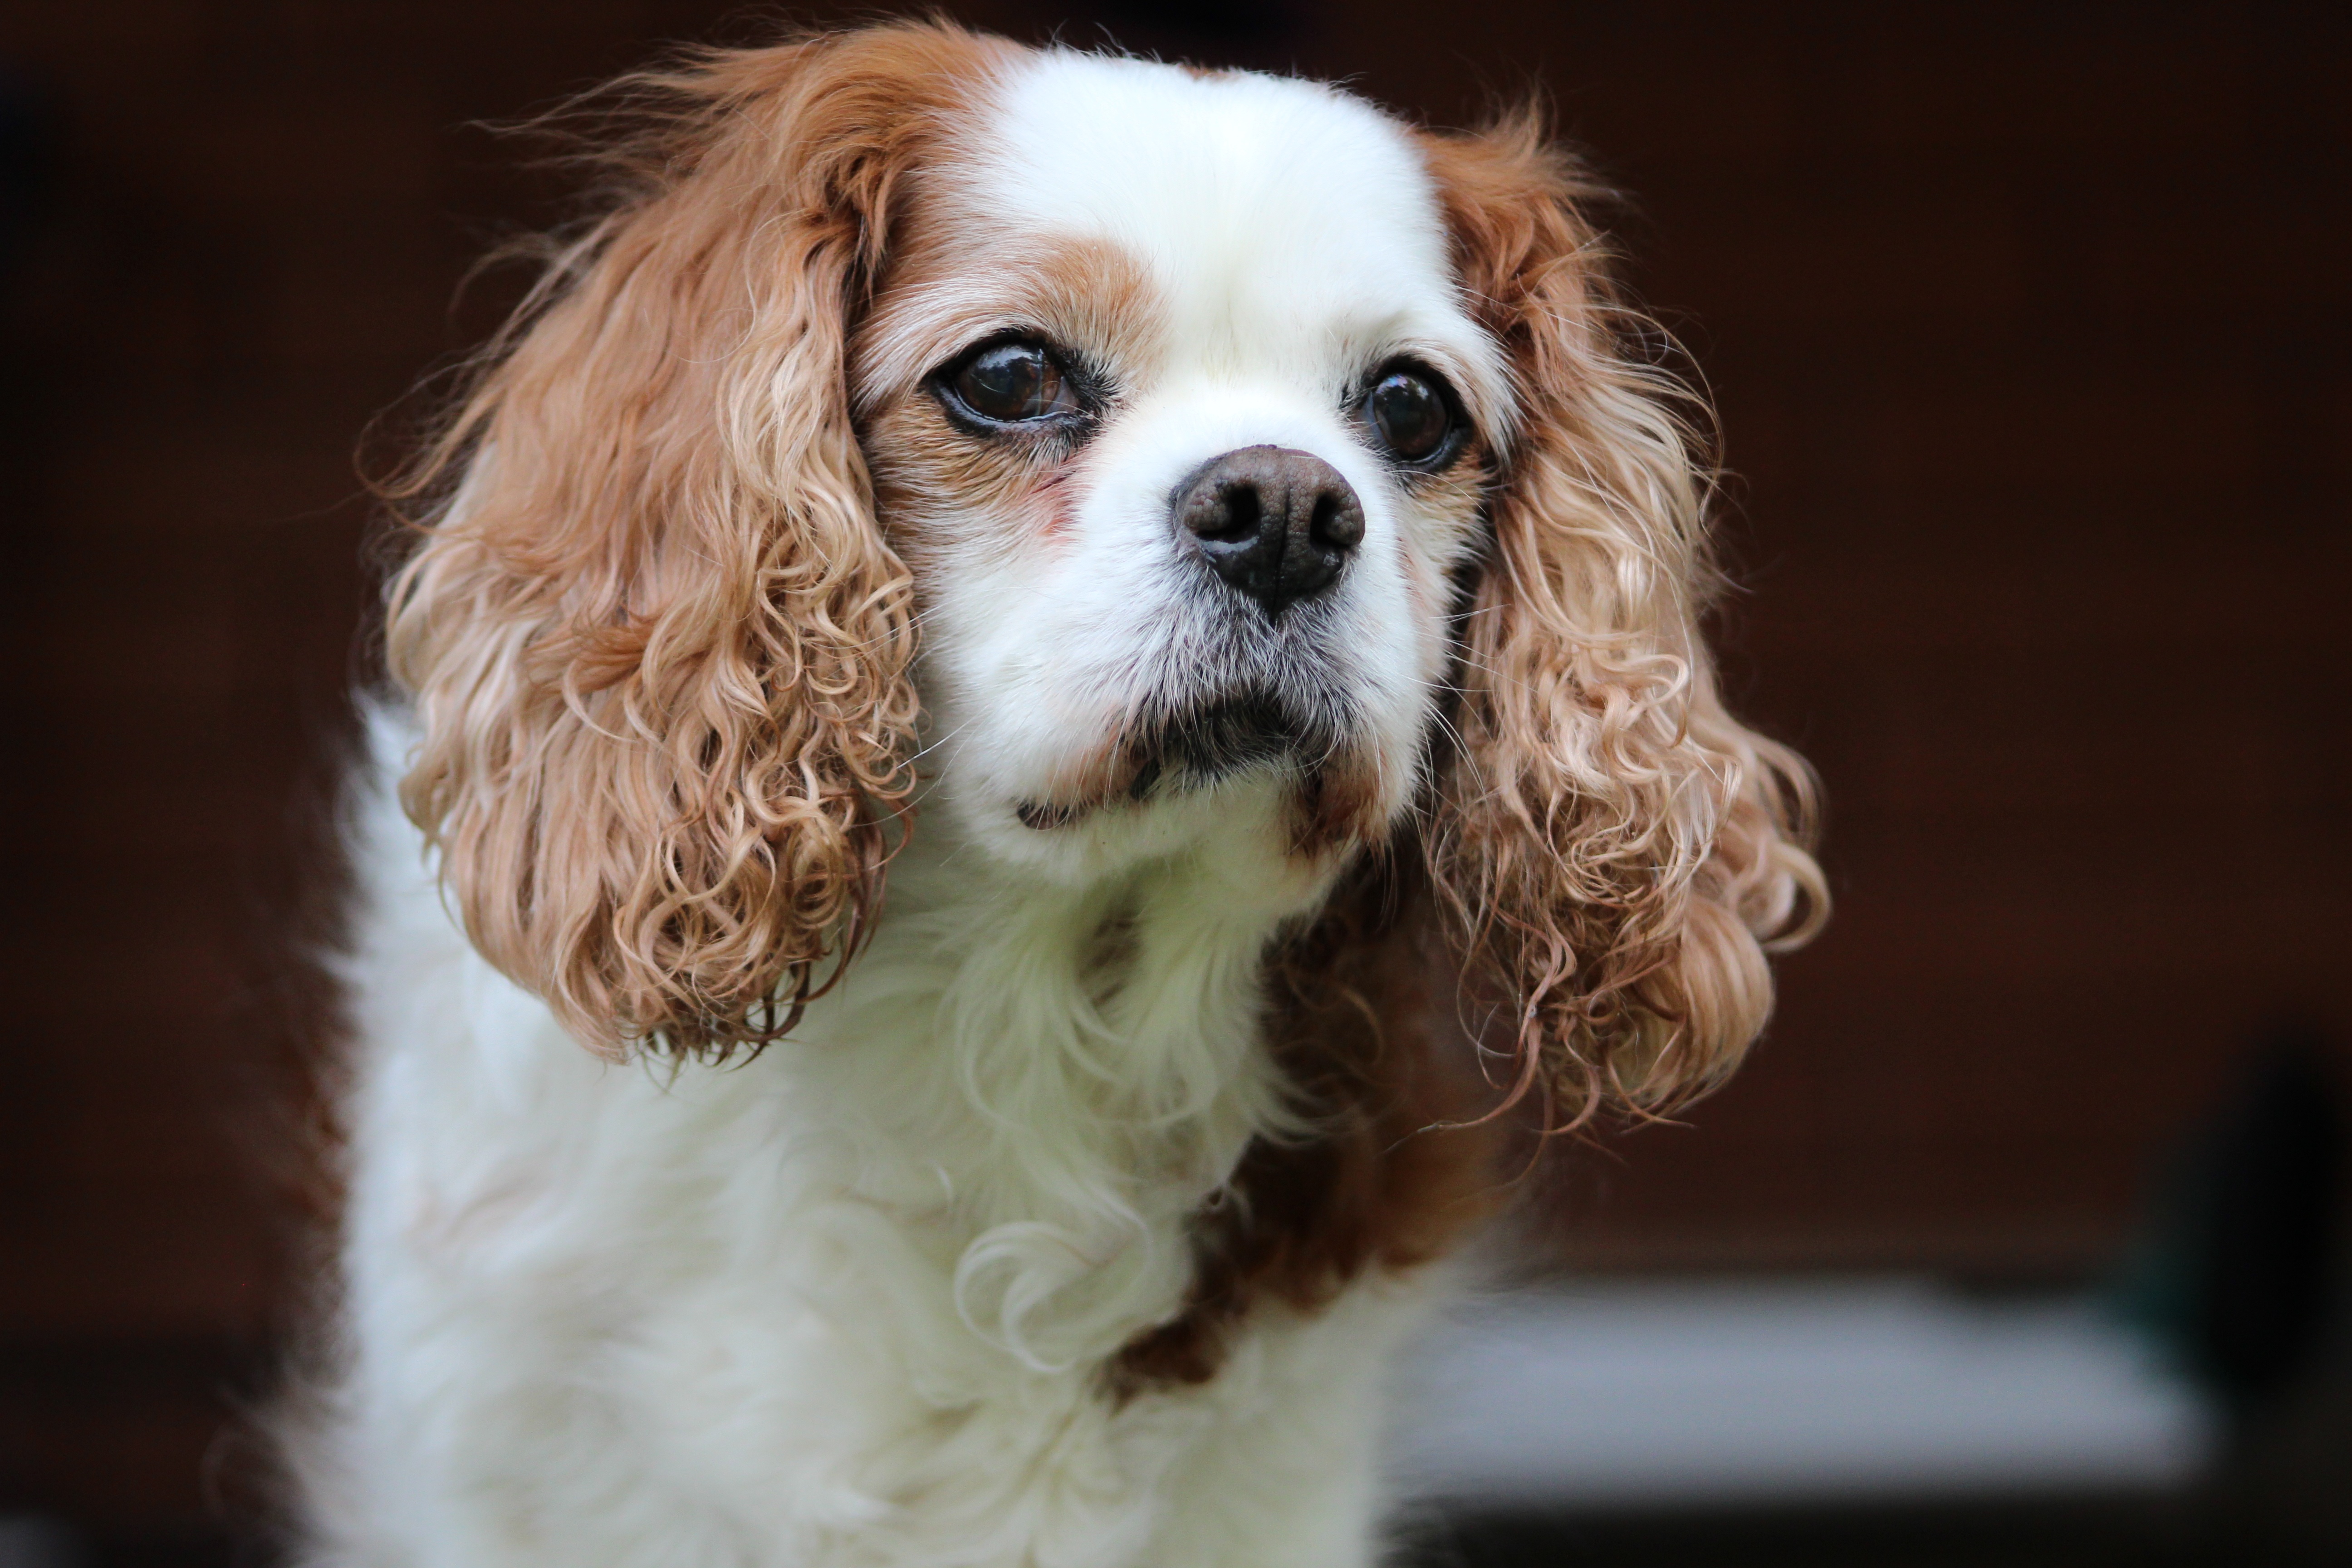
sweet, puppy, dog, animal, cute, canine, looking, female, pet, portrait, brown, mammal, spaniel, vertebrate, adorable, dog breed, adult, breed, cavalier, companion, cavapoo, cavalier king charles spaniel, king charles spaniel, king charles, dog like mammal, carnivoran, english cocker spaniel, dog crossbreeds, cavachon